CONTU

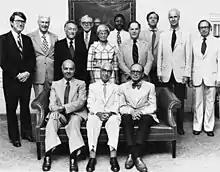
commissioners and staff

CONTU, or the Commission on New Technological Uses of Copyrighted Works, was created to study issues associated with copyrighted works in computers and computer-related works. It was established in 1974 by the 93rd United States Congress for a period of three years as part of an effort to revise U.S. copyright law. The commission presented its final report on 31 July 1978. It recommended that computer programs be explicitly protected by copyright law. Its recommendations were largely implemented in the Computer Software Copyright Act of 1980 that became effective on December 12. It added a definition of the term "computer program" to 17 U.S.C. § 101 and amending § 117 to allow the owner of the program to make an additional copy or adaptation for use on a computer. It has been argued that the Commission erred in recommending the extension of copyright to machine-readable computer programs, because of the utility rule.